Sky position (RA, Dec in degrees): 167.844, 2.713
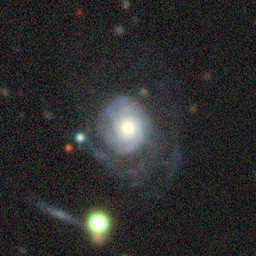
Galaxy morphology: Unbarred Tight Spiral Galaxies